Heptasteornis

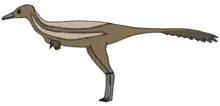
Life reconstruction of "Heptasteornis" as an alvarezsaurid

The material was discovered in Romania by Franz Nopcsa, in the late Maastrichtian Sânpetru Formation (Rognacian faunal stage, deposited c. 68 - 66 million years ago) of the Haţeg Basin in Transylvania. The scientific name means "C.W. Andrews' Transylvanian bird", after the namer of "Elopteryx", and Ancient Greek "hepta" (ἑπτά) "seven" + "asty" (άστυ) "city" + "ornis" (όρνις) "bird"; the Latin "septum urbium" or the German "Siebenbürgen" - meaning "seven cities" or "seven castles" - were common names for the Transylvanian region throughout the centuries.